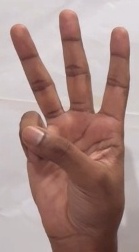
ASL sign: 6